Omaha Knights (AHA)

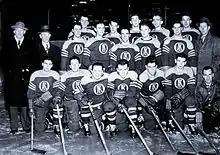
The 1945-46 Omaha Knights with Gordie Howe (2nd from left, back row)

The Omaha Knights were a minor league professional ice hockey team that played in Omaha, Nebraska. The Knights were members of the American Hockey Association from 1939 to 1942, until the team went on hiatus during World War II. The Knights returned to the ice, playing in the United States Hockey League from 1945 to 1951. At least two former players are in the Hockey Hall of Fame. Gordie Howe played for the Knights from 1945–1946 and Terry Sawchuk played from 1947–1948.